26th United States Congress

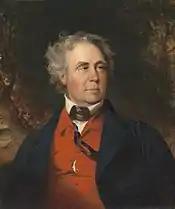
President of the Senate Richard M. Johnson

This list is arranged by chamber, then by state. Senators are listed by class, and representatives are listed by district.